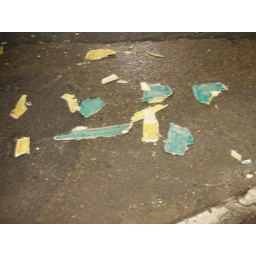
A tourist bus got stuck under the bridge in Rabin Square in the center of Tel-Aviv on the night of February 22nd, 2007.